Carolina–Duke rivalry

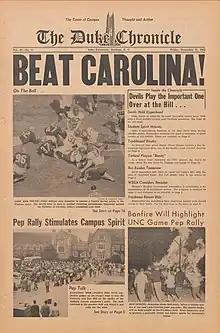
The front page of The Duke Chronicle, featuring the very large headline "BEAT CAROLINA!" and showing photos from the previous year's game including a scramble after a fumble, a pep rally crowd, and a bonfire

The rivalry has been the subject of various books and articles, including "To Hate Like This Is to Be Happy Forever" by Blythe and "Blue Blood" by Art Chansky.